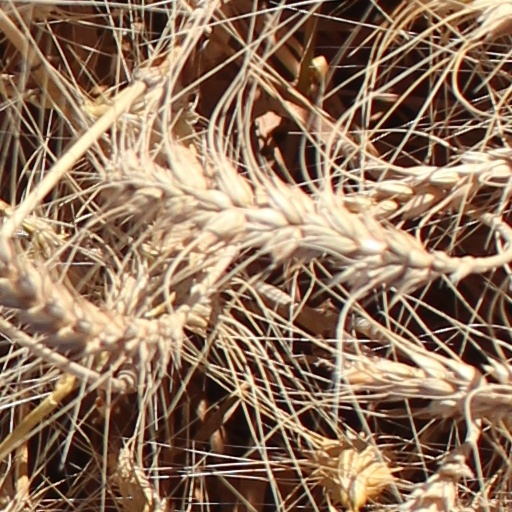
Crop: wheat